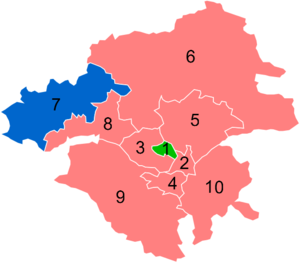
Résultats des élections législatives de la Loire-Atlantique en 2012
Les élections législatives françaises de 2012 se déroulent les 10 et 17 juin 2012. Dans le département de la Loire-Atlantique, dix députés sont à élire dans le cadre de dix circonscriptions, soit le même nombre d'élus malgré le redécoupage territorial.
Les élections législatives françaises de 2012 se tiennent les 10 et 17 juin 2012. Elles sont marquées par un nouveau découpage électoral des 577 circonscriptions pour tenir compte de l'évolution de la démographie française. Les résultats sont présentés par département ou collectivité et pour chaque circonscription. Ils indiquent les modifications éventuellement apportées à la composition de ces circonscriptions par rapport au précédent découpage de 1986 :